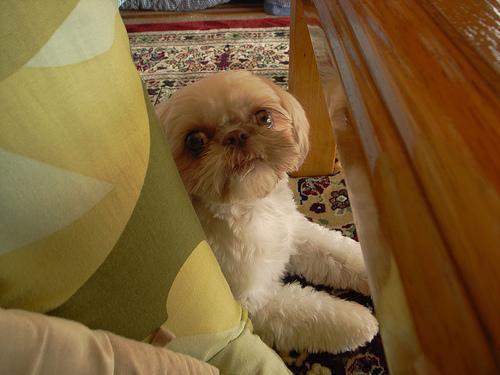
Shih-Tzu